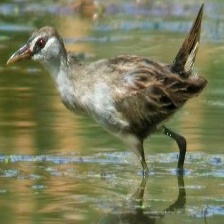
Species: WHITE BROWED CRAKE
Scientific name: AMAURORNIS CINEREA